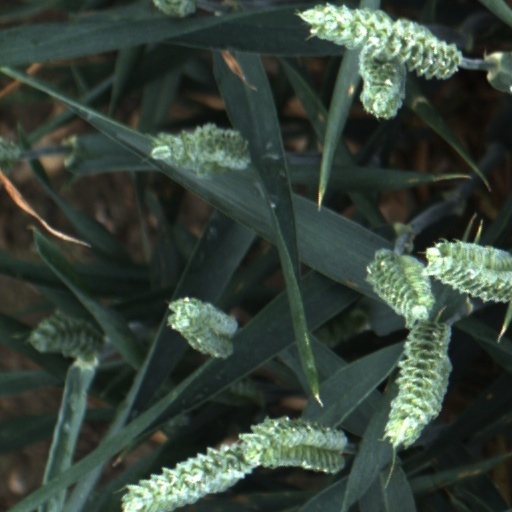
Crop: wheat